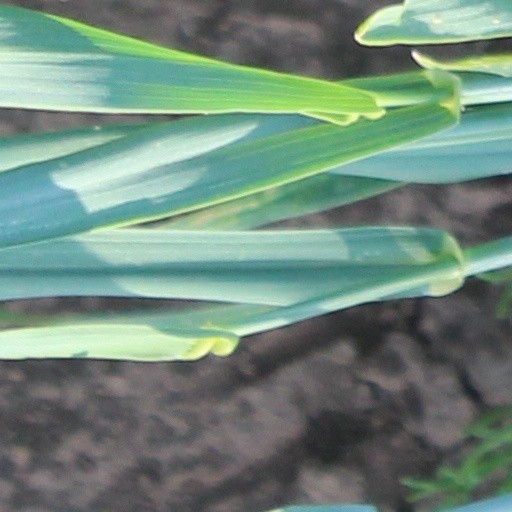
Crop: wheat